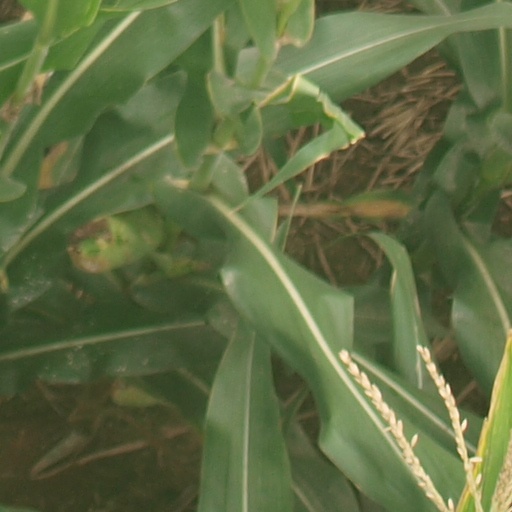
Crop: maize; corn